Baby Doe Tabor

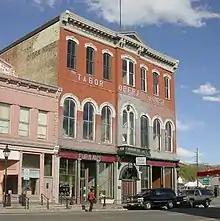
The Tabor Opera House in Leadville

At that time, they moved from Central City to Black Hawk to live in a less expensive rooming house. Greatly disappointed and disenchanted by the noise and dirt in Black Hawk, Baby Doe began to take walks around the city each day. Then aged 23, she may have gained the name "Baby Doe" from the local men watching. She lacked domestic skills with which to work and earn money, and she had nothing in common with the women of the town. Often, having little to do with her time, she visited the local clothing store, attracted in part by the expensive fabrics. She became friendly with the owner of the town's clothing store, Jake Sandelowsky (Sands). At the same time Harvey lost his job, and their marriage began to deteriorate. By that time Baby Doe was pregnant. Suspecting the child was Jake's, Harvey left her temporarily, and in July 1879, Baby Doe gave birth to a stillborn boy.